Brett Hundley

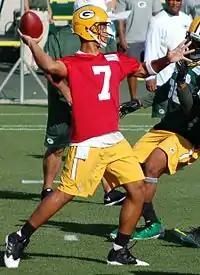
Hundley in 2015

Hundley was selected by the Packers in the fifth round (147th overall pick) of the 2015 NFL draft. On May 7, 2015, the Packers officially signed Hundley to a four-year deal. He became the third-string quarterback on the depth chart, behind Aaron Rodgers and Scott Tolzien. Hundley's success in the preseason and his off-the-field maturity eventually led to him being named the Packers' second-string quarterback after Tolzien's departure to the Indianapolis Colts in March 2016.